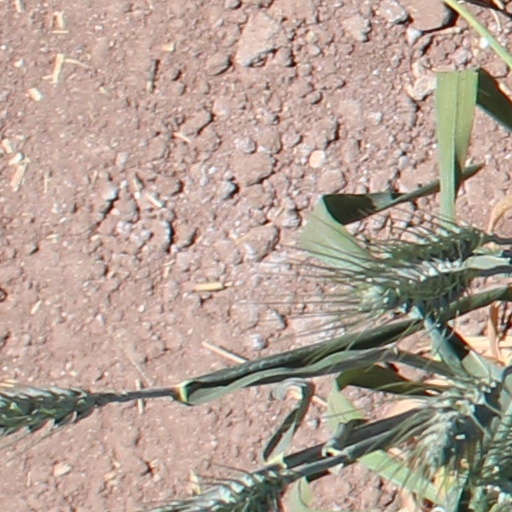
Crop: wheat